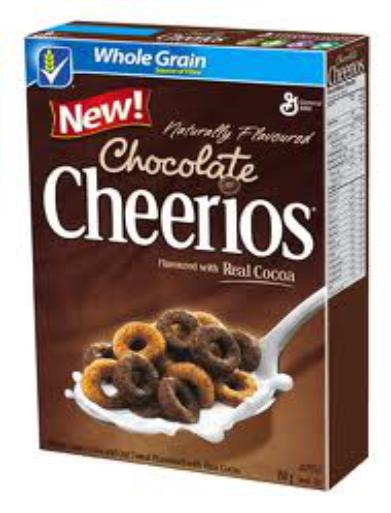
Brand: Chocolate Cheerios
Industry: Food